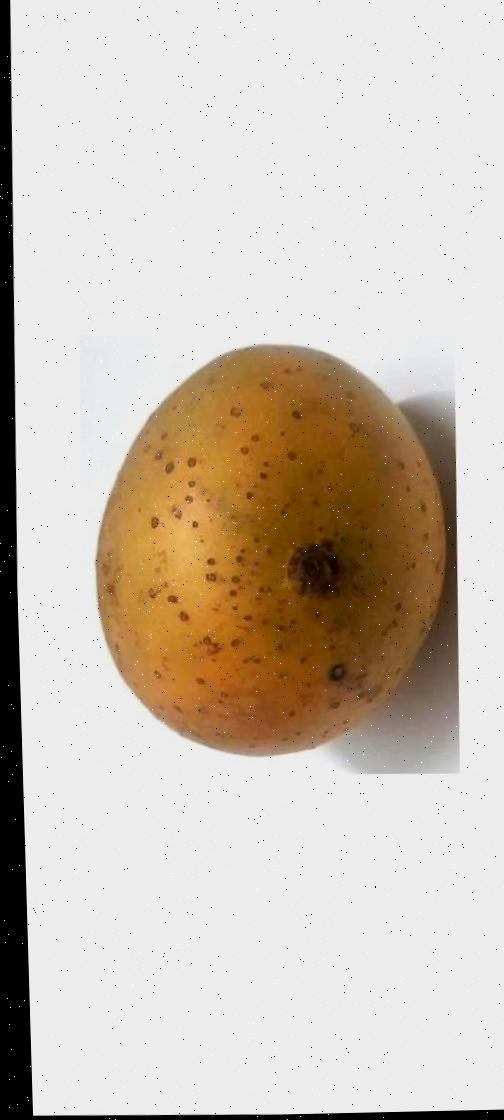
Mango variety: Gourmoti